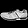
Label: Sneaker